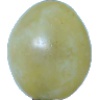
Label: Grape White 1